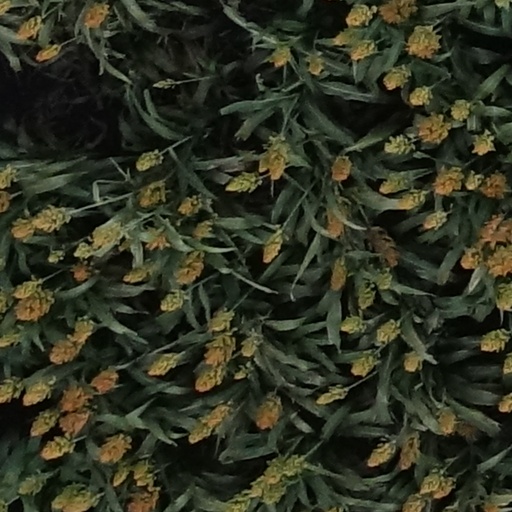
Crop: sorghum